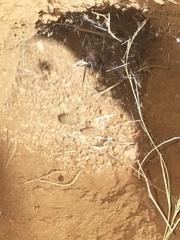
Species: Lactrodectus_hesperus